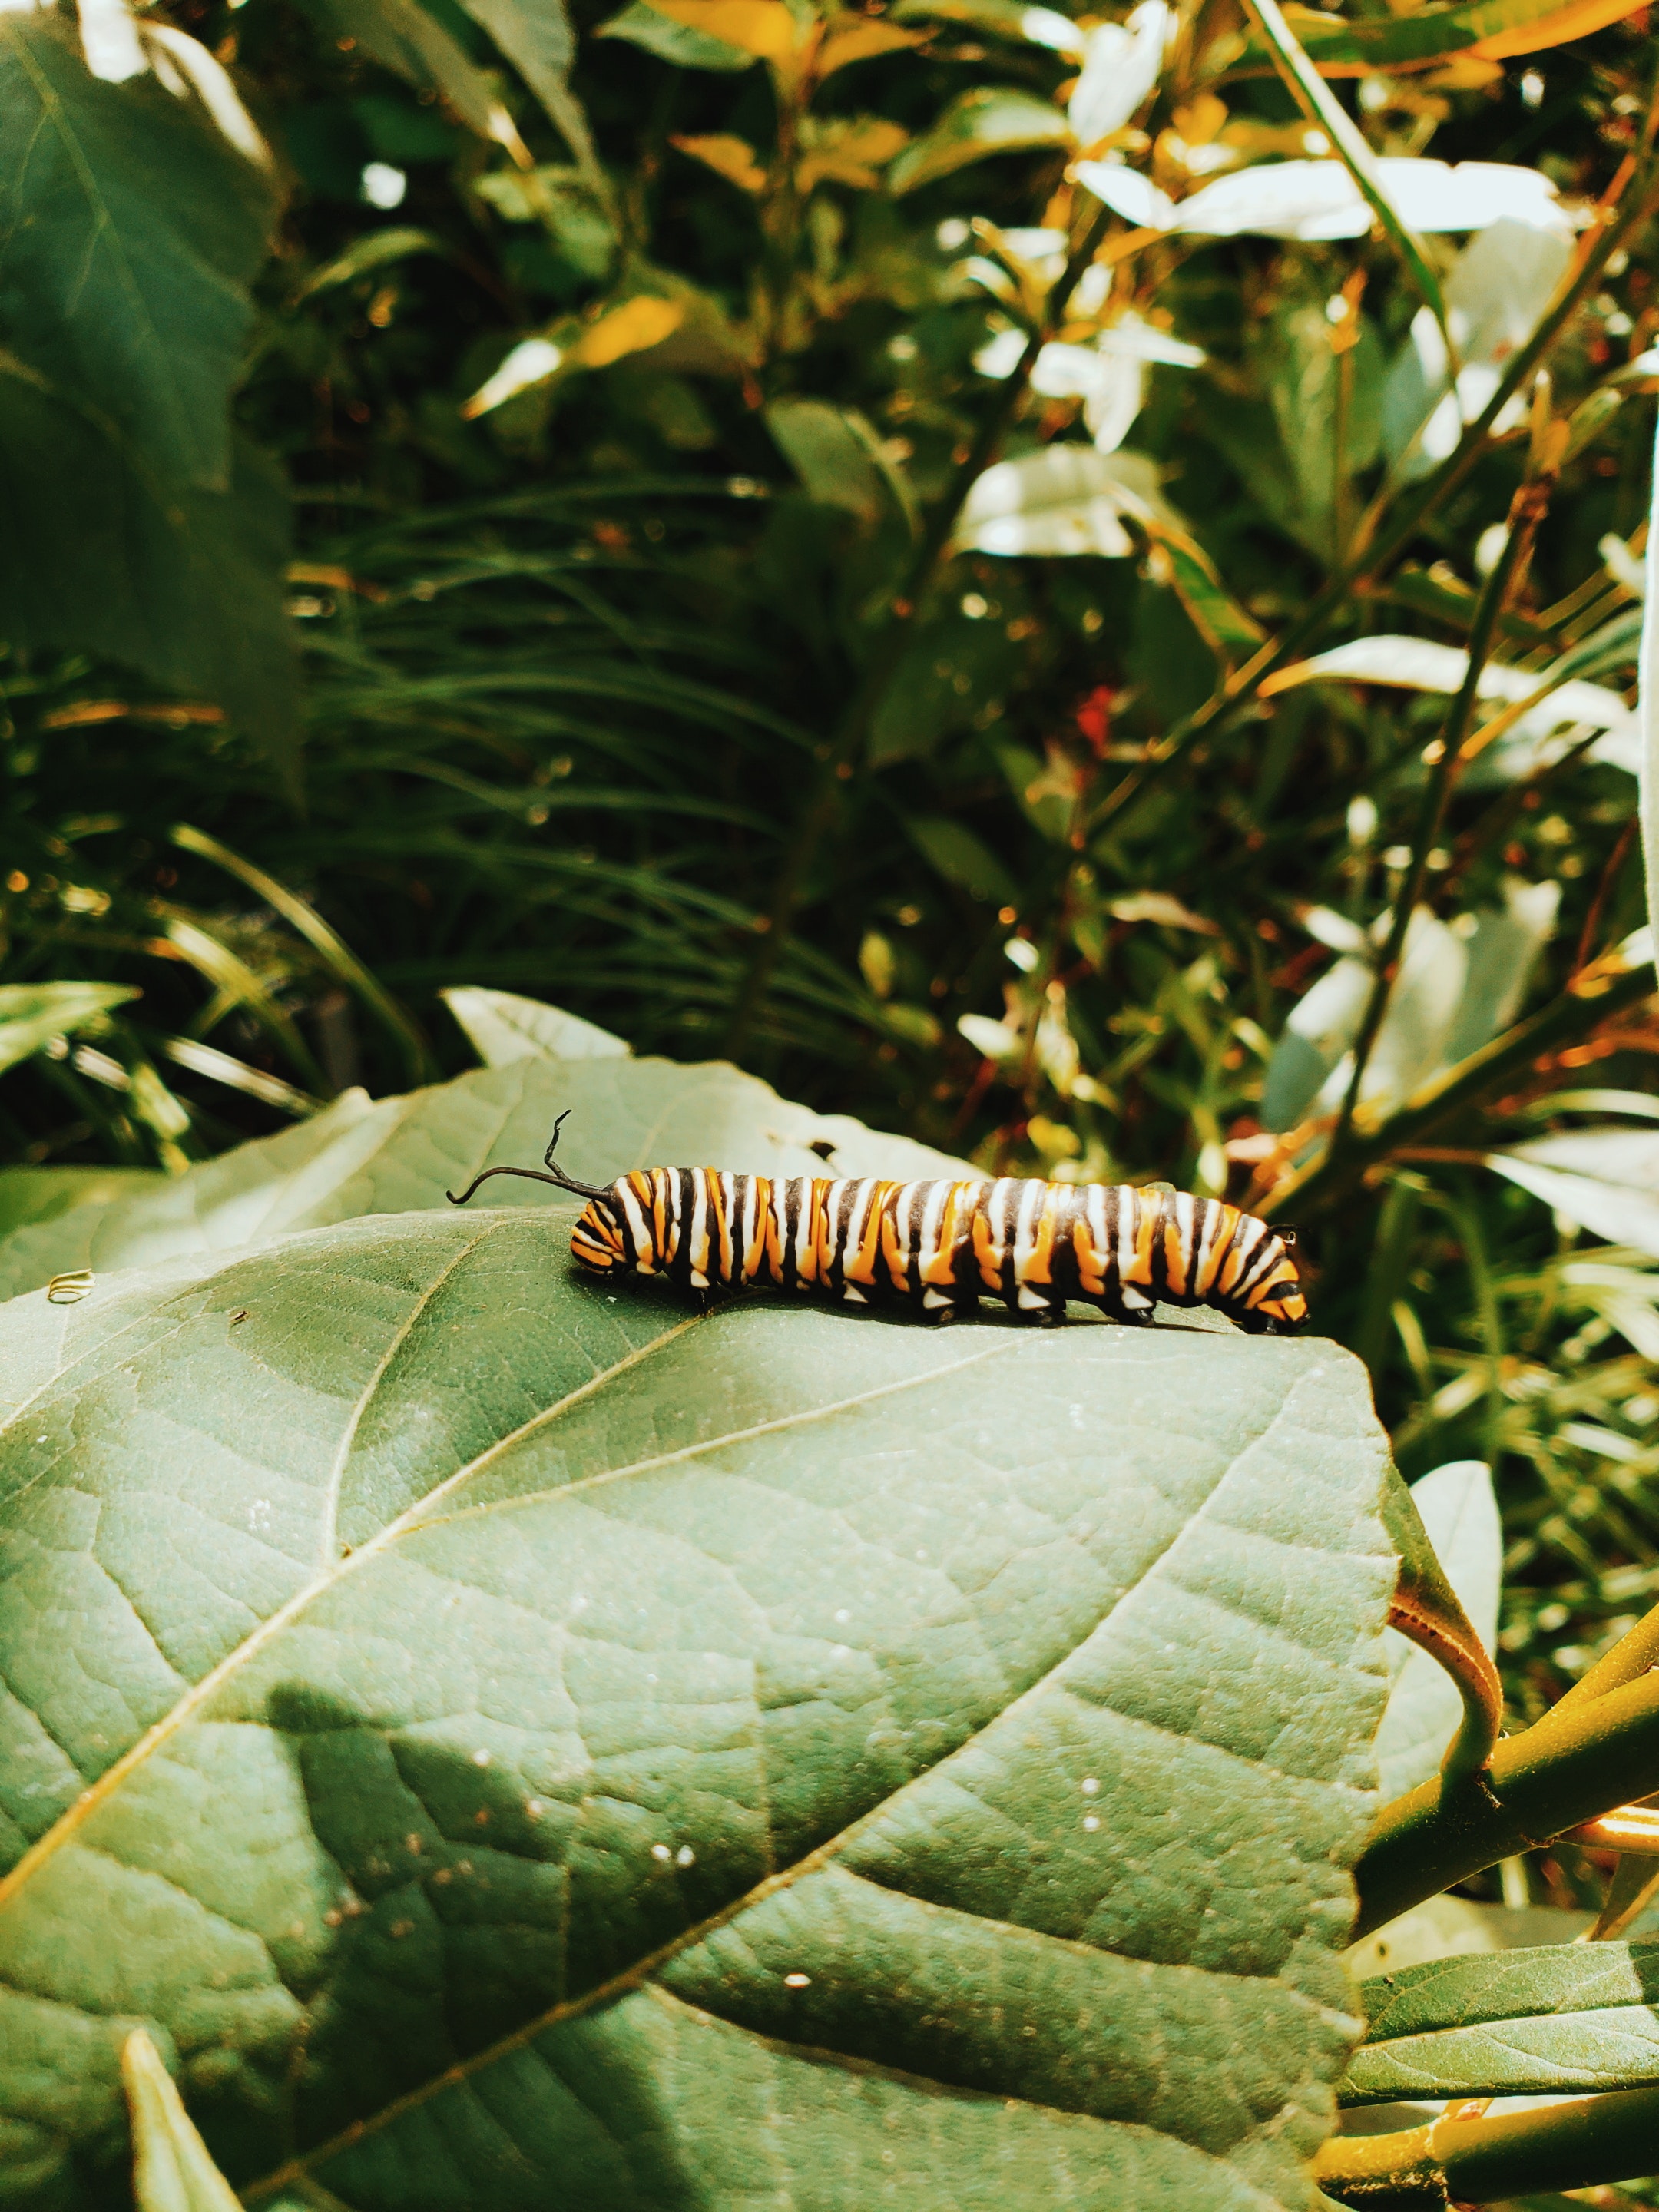
leaf, insect, larva, caterpillar, invertebrate, organism, plant